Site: brandenburg
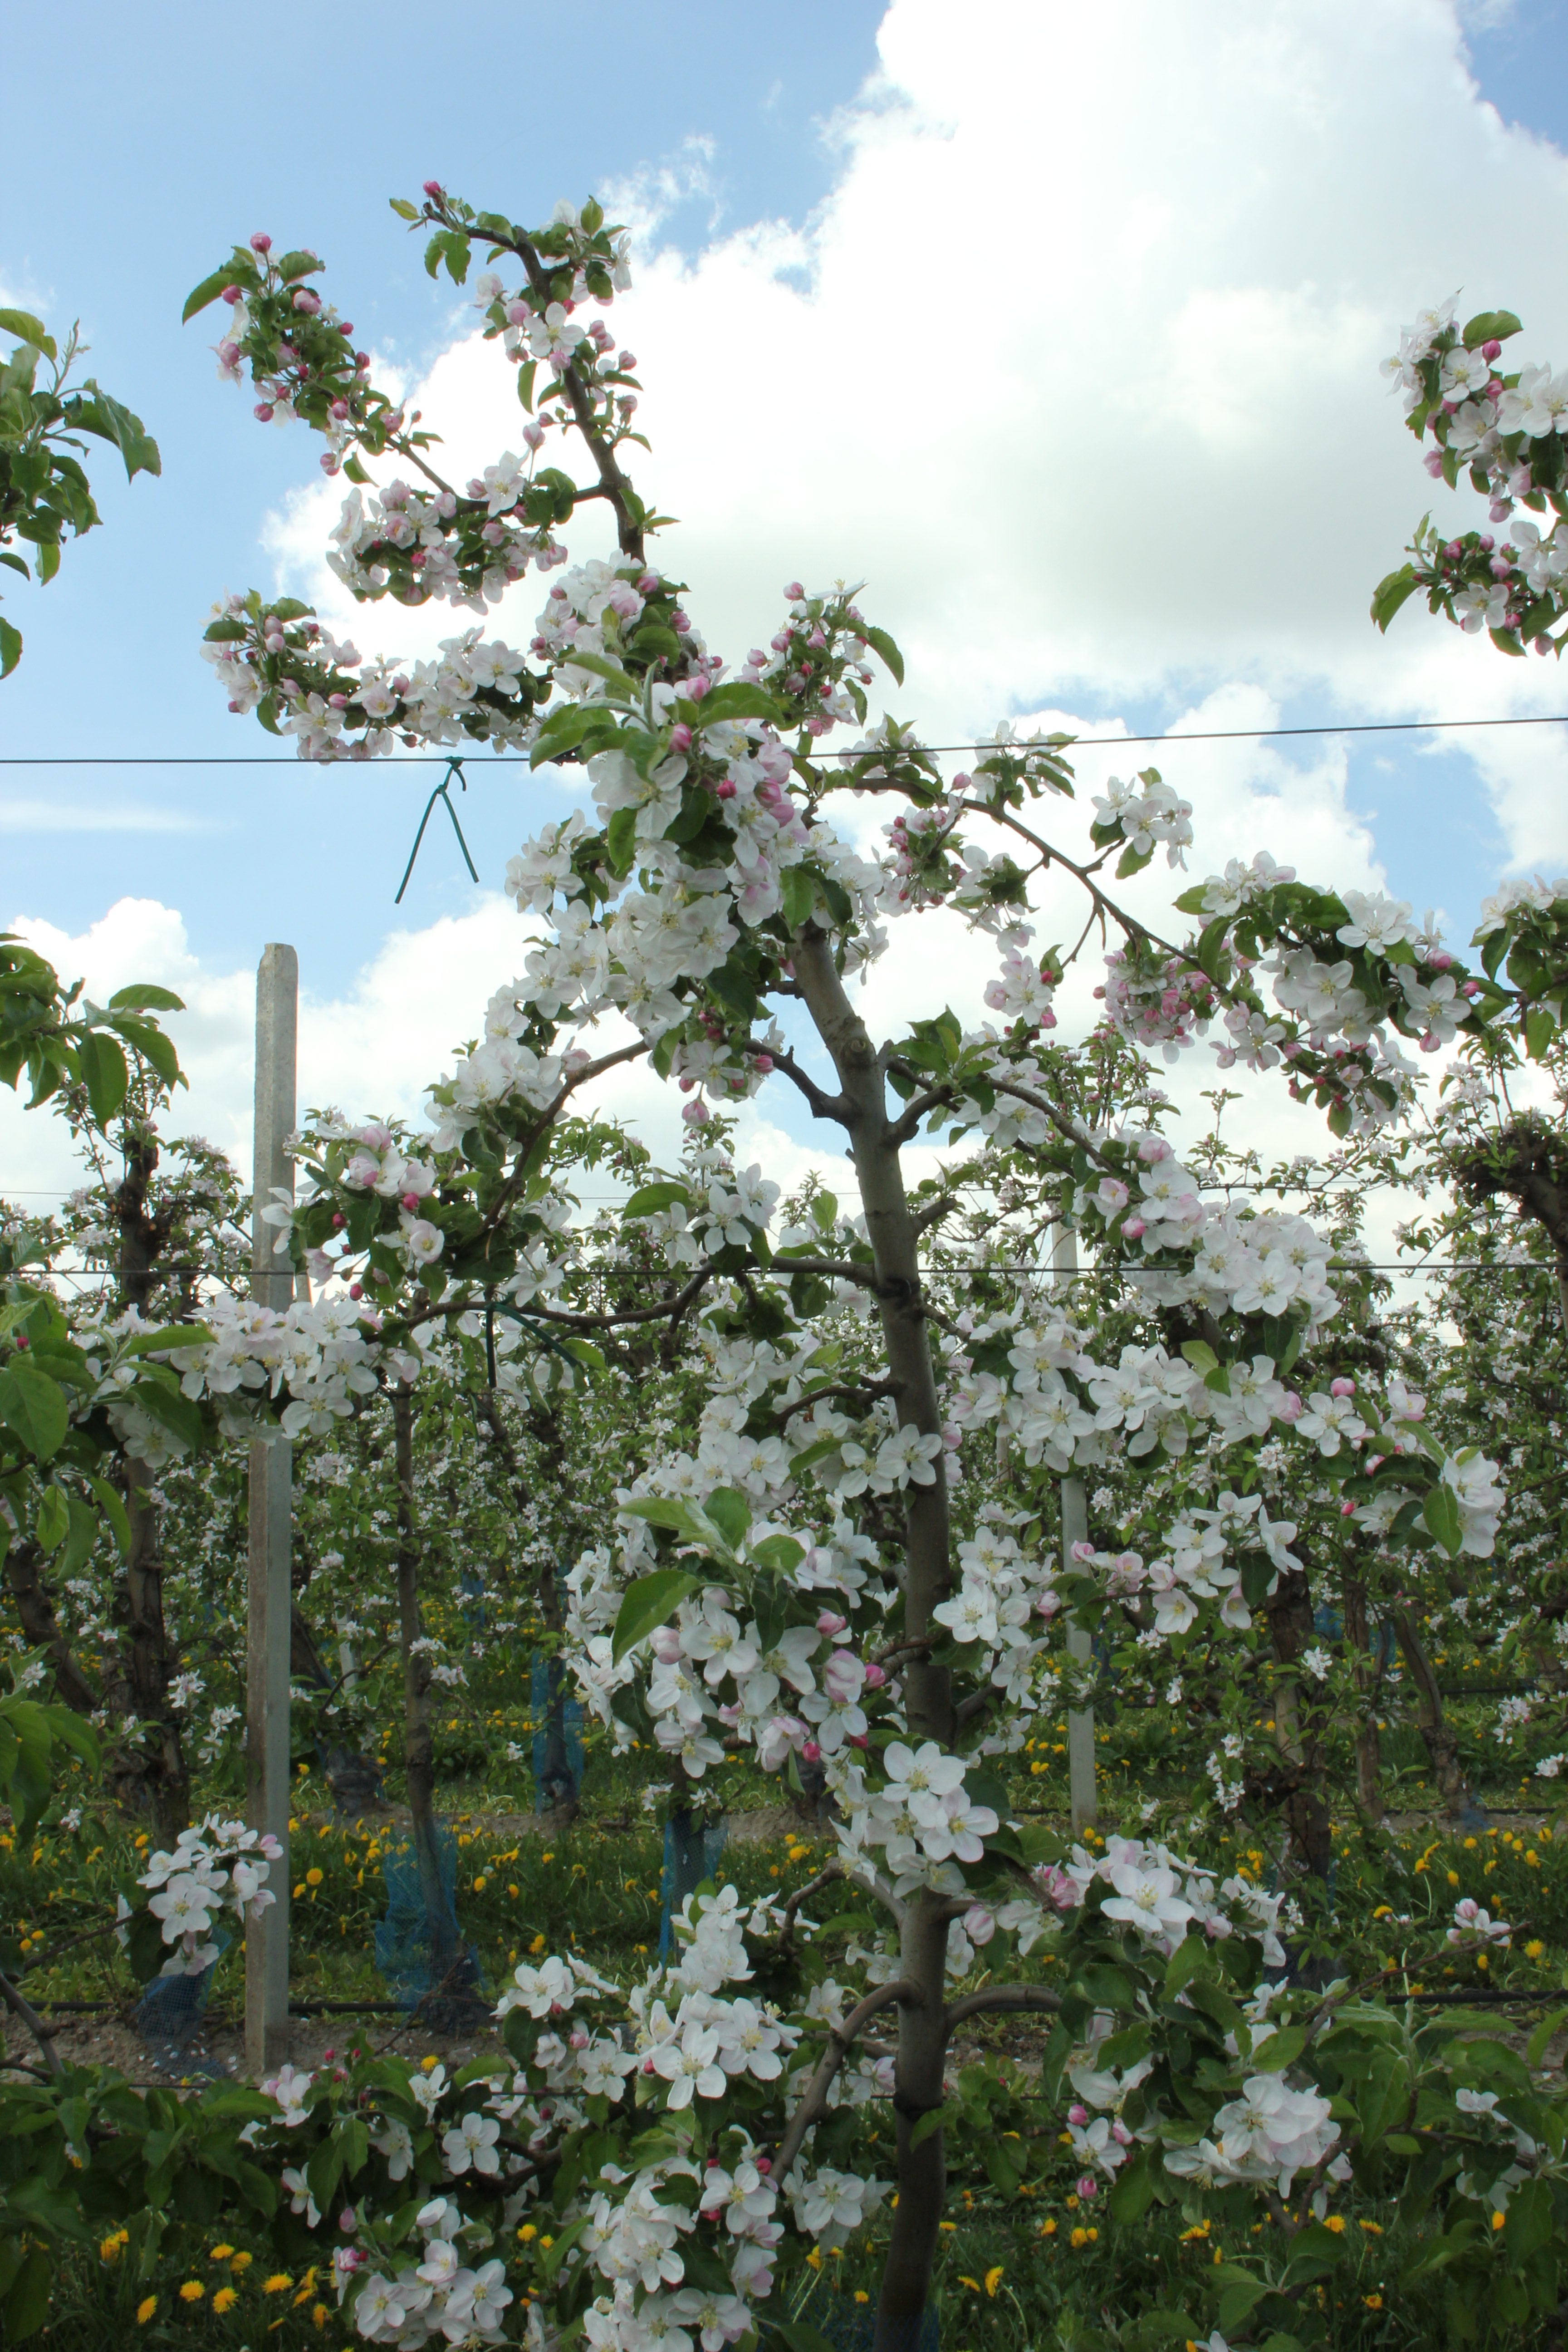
Growth stage (BBCH 65): Flowering